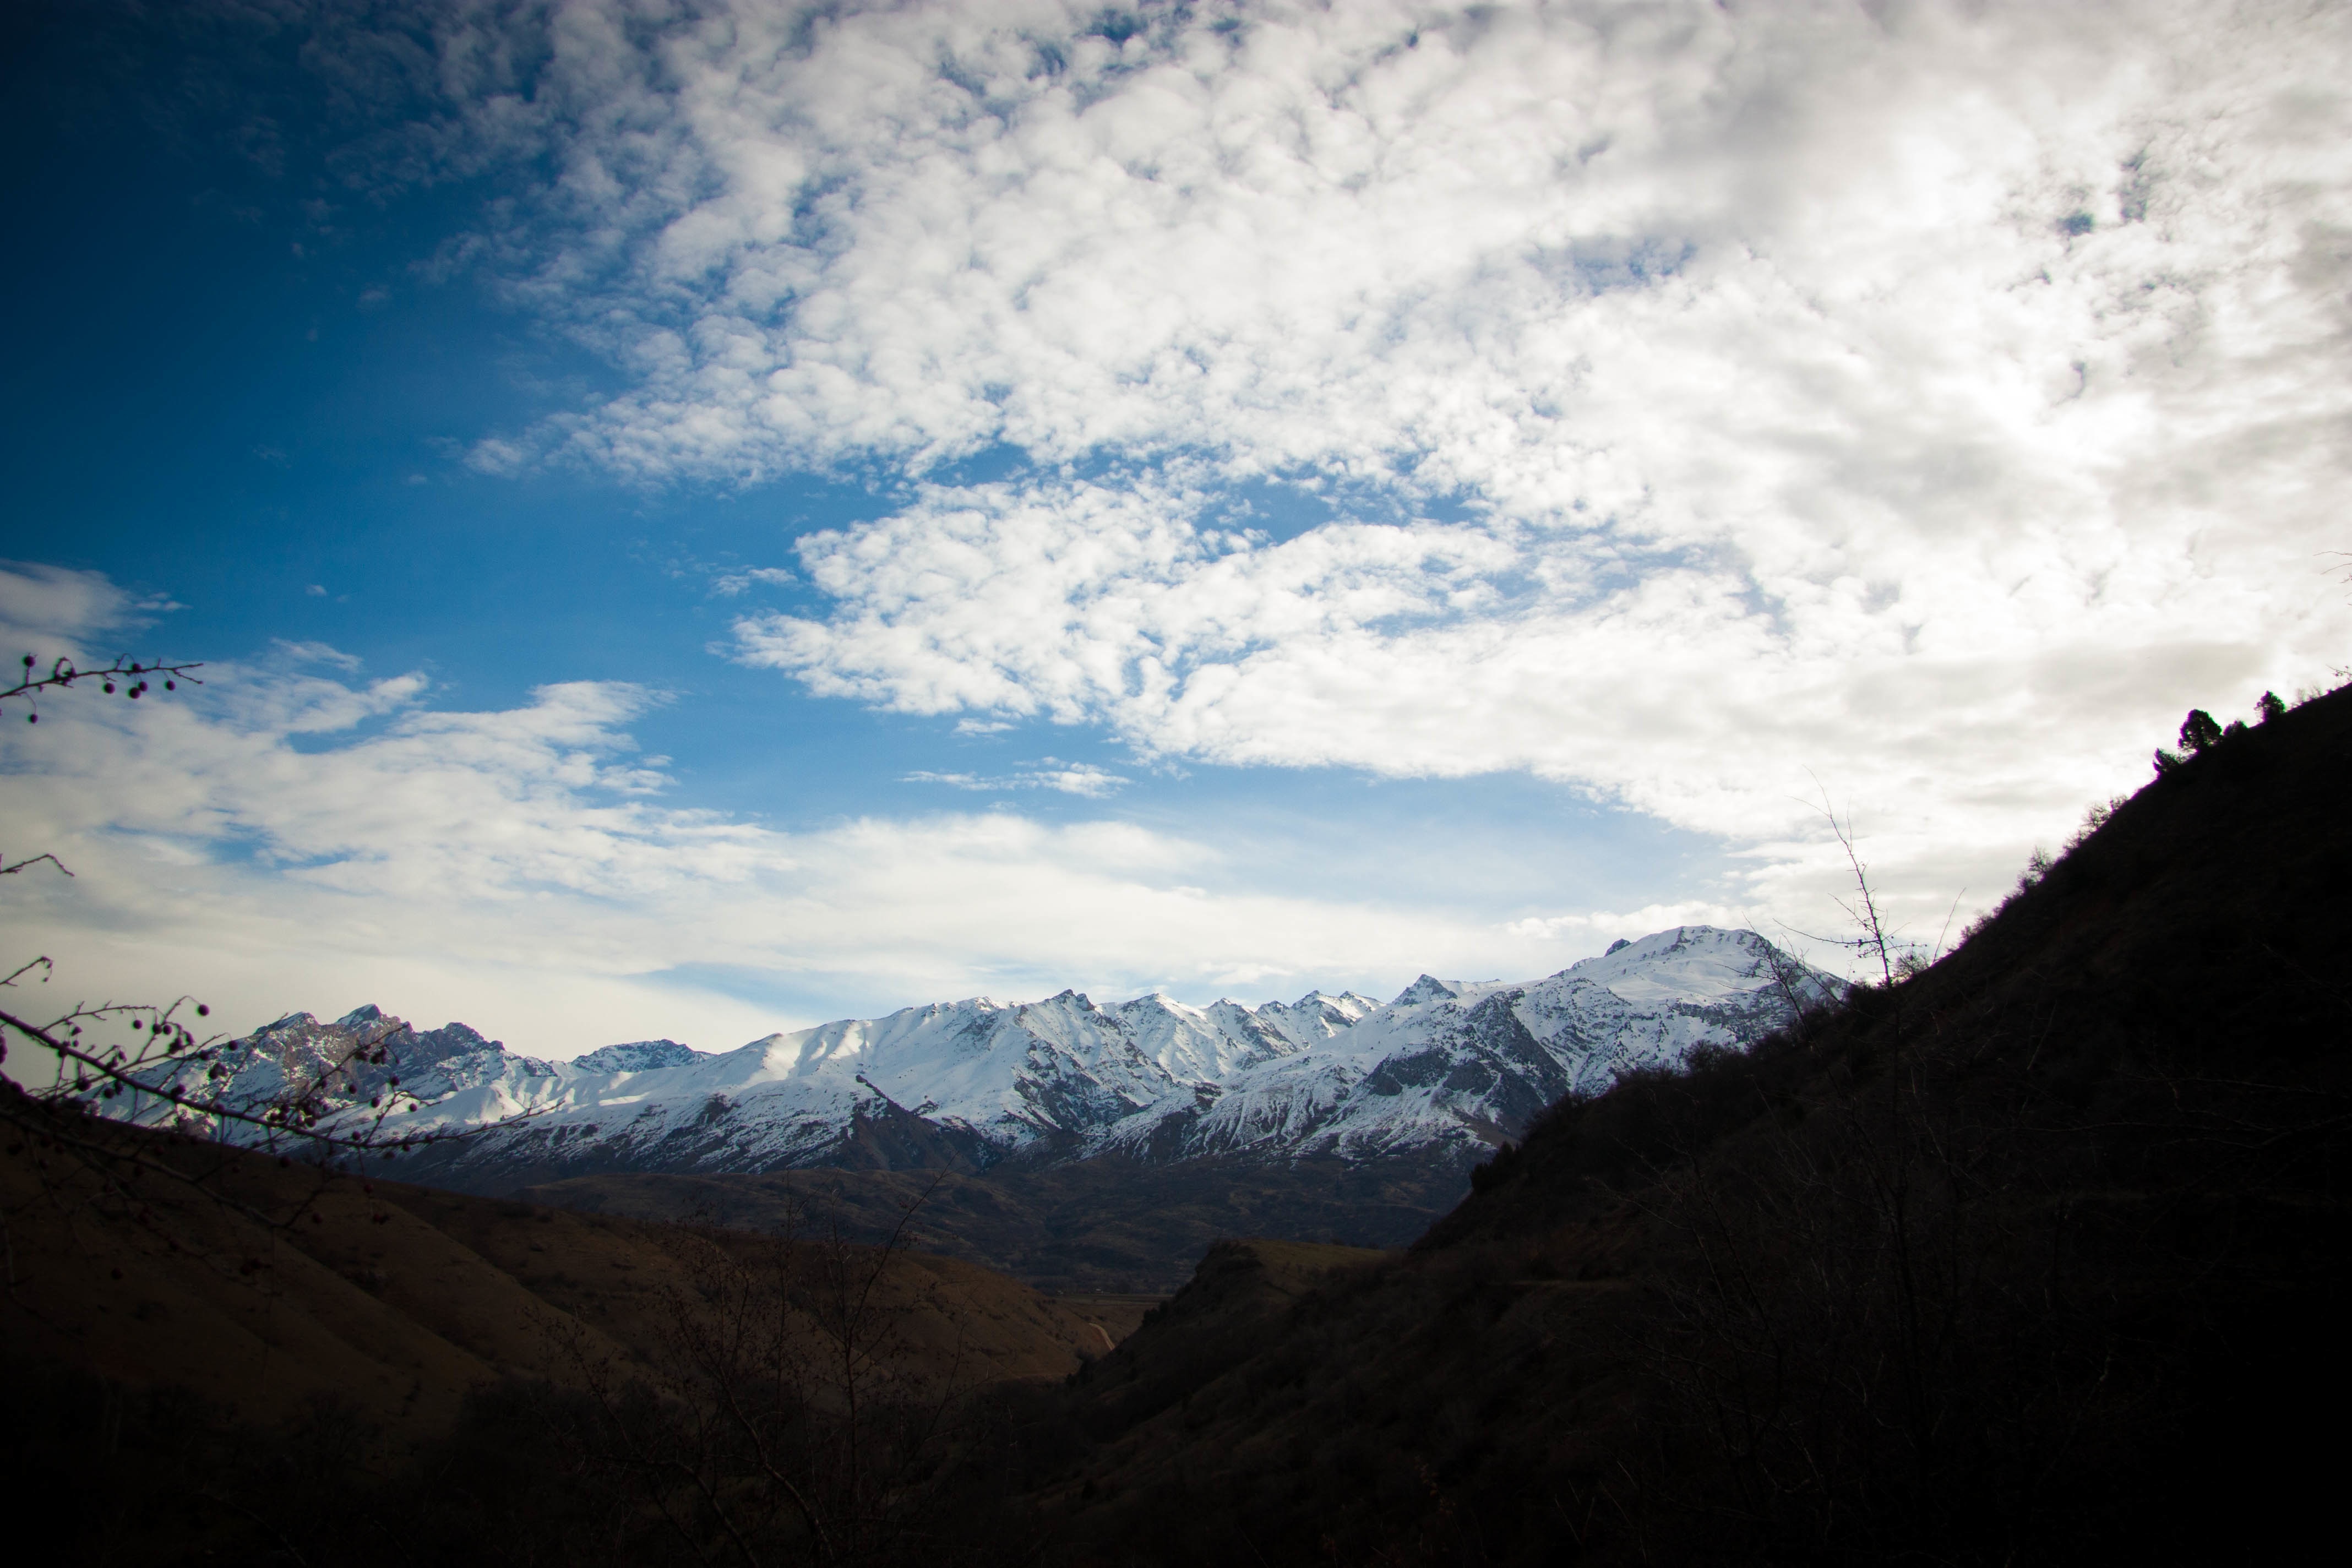
landscape, nature, mountain, snow, cloud, sky, sunlight, morning, hill, dawn, valley, mountain range, alps, plateau, landform, meteorological phenomenon, geographical feature, atmospheric phenomenon, mountainous landforms